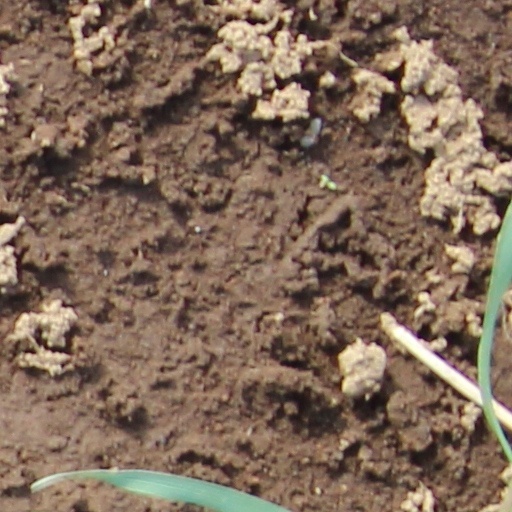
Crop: wheat